Palmer College of Chiropractic

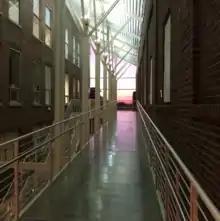
Palmer College of Chiropractic, Davenport, Iowa campus

The Palmer Center for Chiropractic Research was established in 1995 and is also located on the Davenport, Iowa campus in the William and Jo Harris Building. The Palmer Center for Chiropractic Research is the largest and most highly funded research effort in the chiropractic educational community. The Palmer Center for Chiropractic Research encompasses all three Palmer campuses and employs a Vice Chancellor of Research and Health Policy, a research director, ten full-time faculty, eight associate faculty, and 23 administrative and professional staff with a total annual budget of approximately $5 million per year, much of which is supported by grants and contracts.